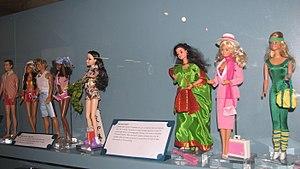
Les poupées mannequins sont des poupées articulées mesurant en moyenne 25 centimètres et conçues pour être habillées avec des vêtements de mode.